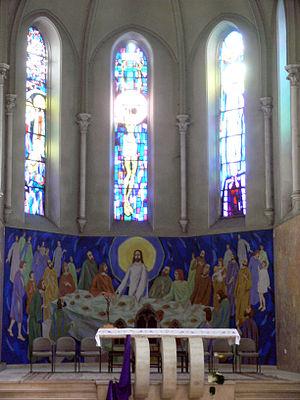
L'église Saint-Antoine-de-Padoue est située en Bosnie-Herzégovine, sur le territoire de la Ville de Sarajevo. Elle a été construite entre 1912 et 1914 et est inscrite sur la liste des monuments nationaux de Bosnie-Herzégovine.